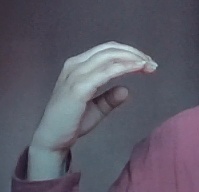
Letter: jeem